Sky position (RA, Dec in degrees): 38.803, -1.201
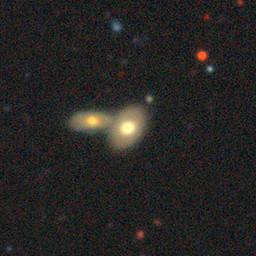
Galaxy morphology: Merging Galaxies